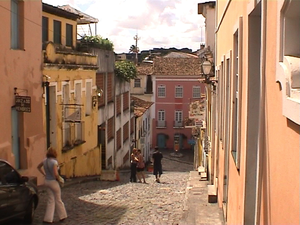
Le centre historique de Salvador de Bahia est un ensemble urbain inscrit au patrimoine mondial de l'humanité par l'UNESCO depuis 1985. Il comprend le centre historique de la ville de Salvador, capitale de l'État de Bahia, au Brésil, et première capitale du Brésil colonial de 1549 à 1763. Il se compose de rues et de monuments de l'époque du Brésil colonial. Il englobe le quartier du Pelourinho et des zones de quartiers voisins. Le Pelourinho, souvent confondu à tort avec le centre historique tout entier, comprend les zones situées entre les places du largo do Pelourinho et du terreiro de Jesus.